One Man Gang

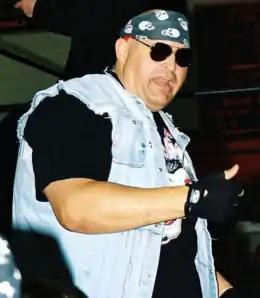
One Man Gang in 2009

George Gray (born February 12, 1960) is an American retired professional wrestler, better known by his ring name (The) One Man Gang. For three years in the World Wrestling Federation (WWF), he was Akeem "The African Dream". Prior to this, he was the top heel for Universal Wrestling Federation (UWF), and UWF Heavyweight Champion for six months in 1986 and 1987.